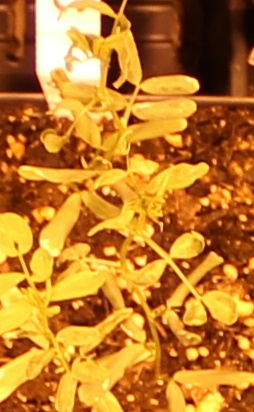
Label: Lentil